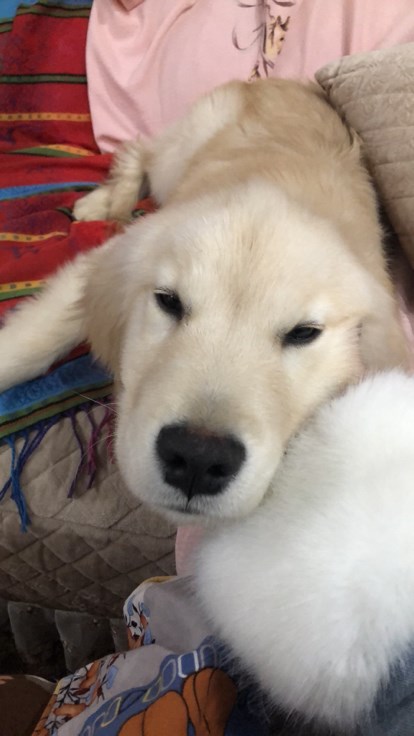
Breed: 5355-n000126-golden_retriever